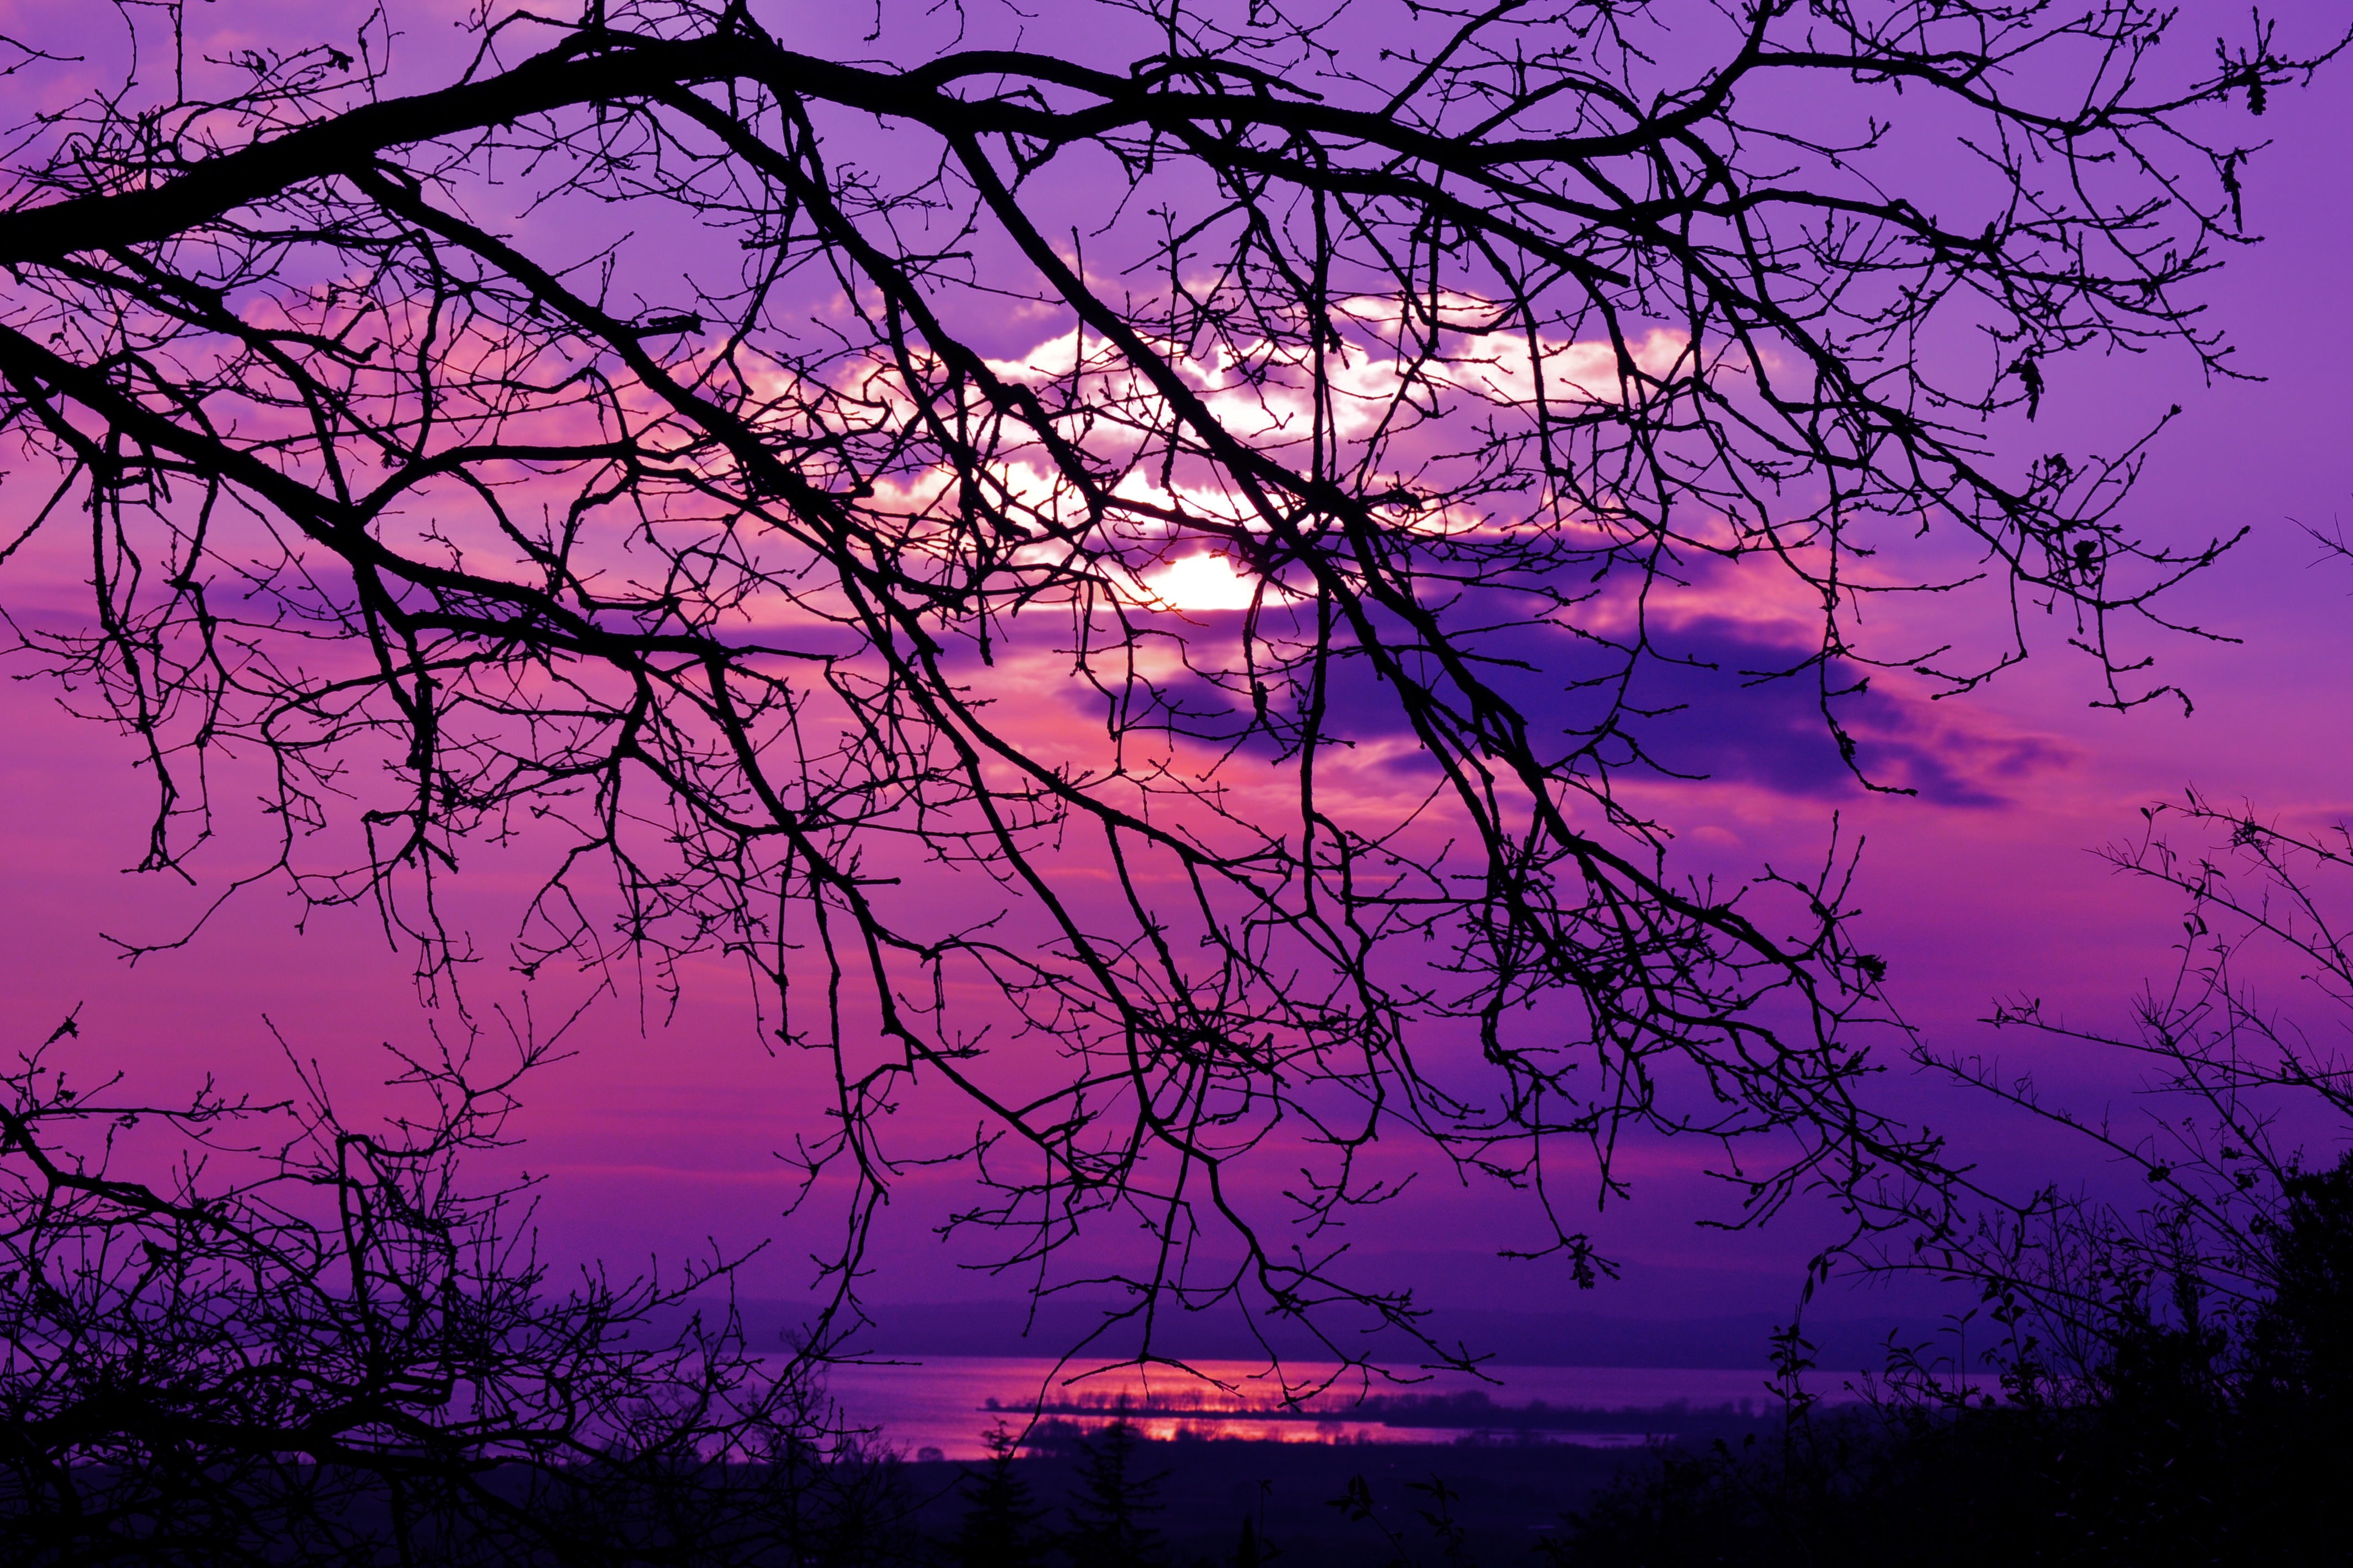
landscape, tree, nature, branch, cloud, sky, sunrise, sunset, morning, flower, lake, dawn, dusk, evening, twilight, violet, afterglow, red sky at morning, purple sunset